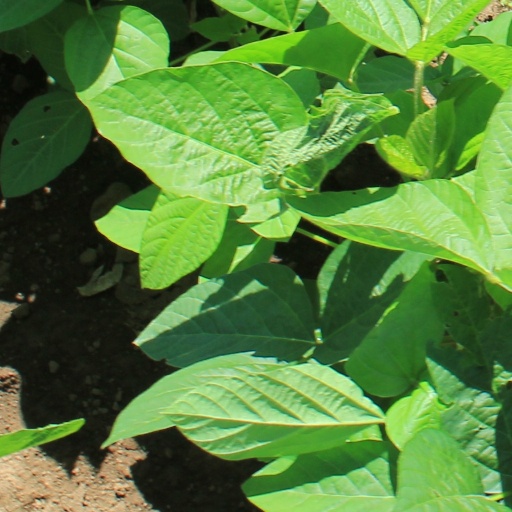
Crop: soybean